Brompton Road tube station

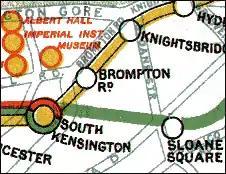
Brompton Road station on a 1912 Tube map

The station closed on 4 May 1926 due to the general strike and did not reopen until 4 October of that year with services initially only calling there on weekdays. Sunday services were restored on 2 January 1927. As before, Brompton Road was little used, to the extent that two of its lifts were removed and relocated elsewhere and the ticket office was closed.